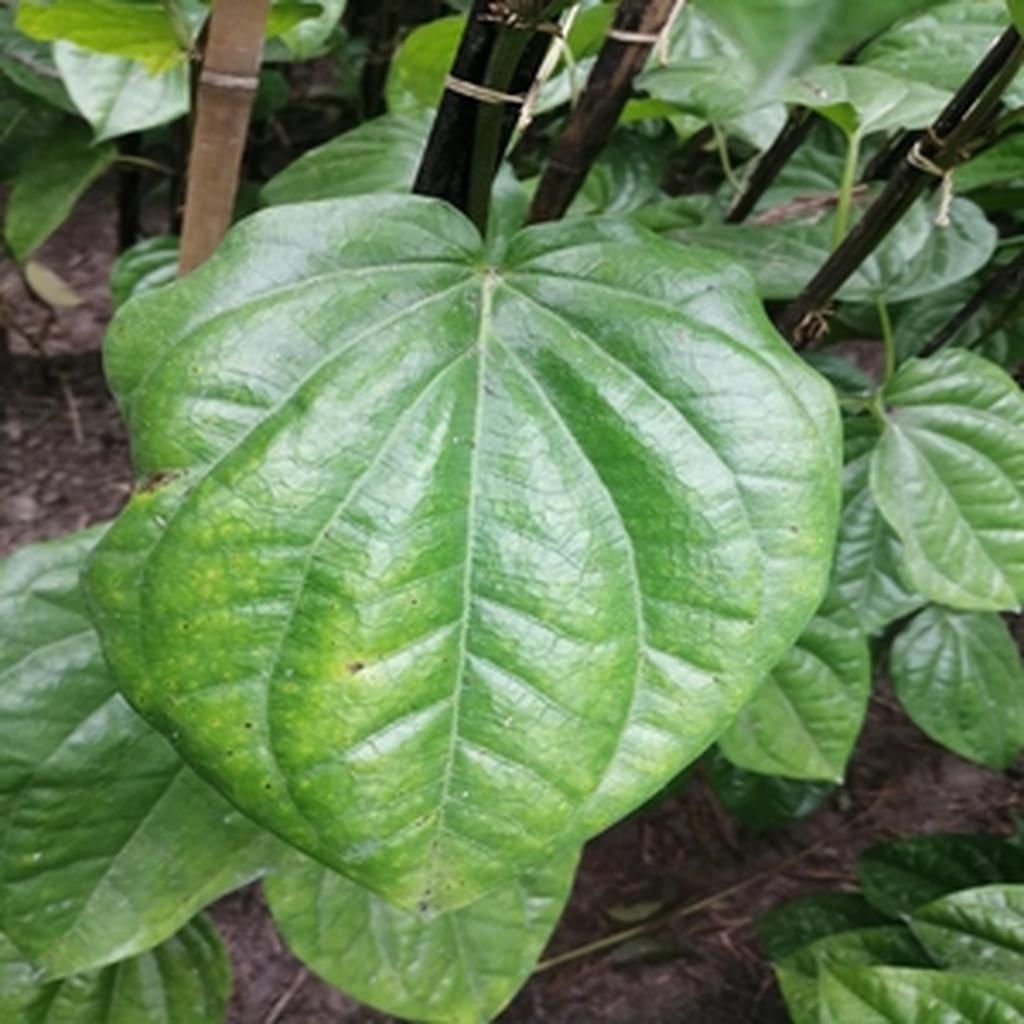
Label: Leaf_Spot